Skindergade 32

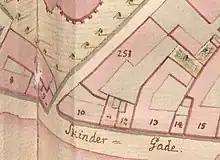
No. 1012 seen in a detail from Christian Gedde's map of Klædebo Quarter, 1757

The site was formerly made up of three smaller properties, listed as No. 12, No. 13 and No. 14 in Klæødebo Quarter in Copenhagen's first cadastre of 1689. The old No. 12 was listed as No. 10 in the new cadastre of 1756 and belonged to one Daniel Paulli's widow at that time. The old No. 13 was listed as No. 11 and belonged to glovemaker Gert Smidt. The old No. 14 was listed as No. 12 and belonged to Jacob Zachariasen Krener.